Golden House (TV series)

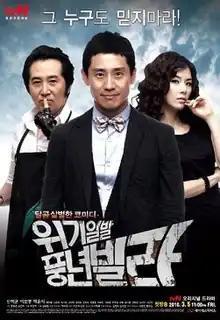
Promotional poster

Golden House is a 2010 South Korean television series starring Shin Ha-kyun, Lee Bo-young, and Baek Yoon-sik. It aired on cable channel tvN from March 5 to May 27, 2010 on Fridays at 23:00 for 20 episodes.